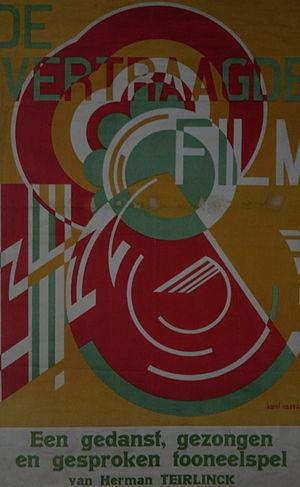
ba
Karel Maes est un artiste belge. Il est reconnu pour avoir été l'un des premiers représentants de l'abstraction géométrique en Belgique. Son œuvre fut éclectique : peinture, dessins, affiches, linos, gravures sur bois, décors de théâtre meubles, tapis, textile, vitraux. Il a épousé Stella Teirlinck, la fille de l'écrivain Herman Teirlinck. Tout au long de sa vie, il vécut et travailla à Bruxelles, Kinshasa et Koersel. Il est décédé à 73 ans.